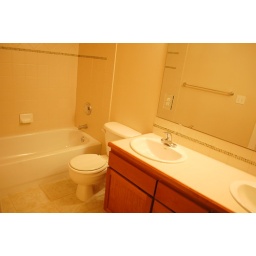
Bathroom in 3rd floor bedroom